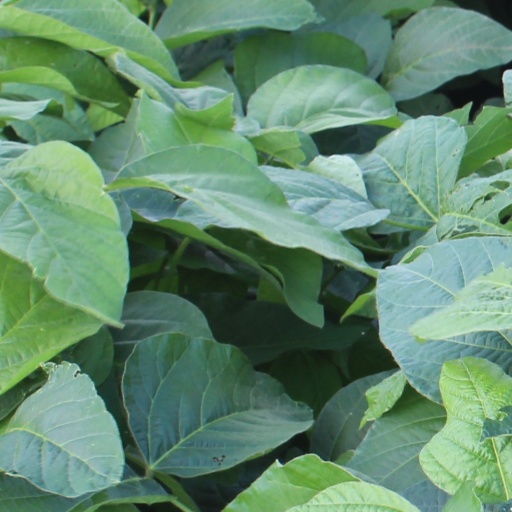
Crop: soybean